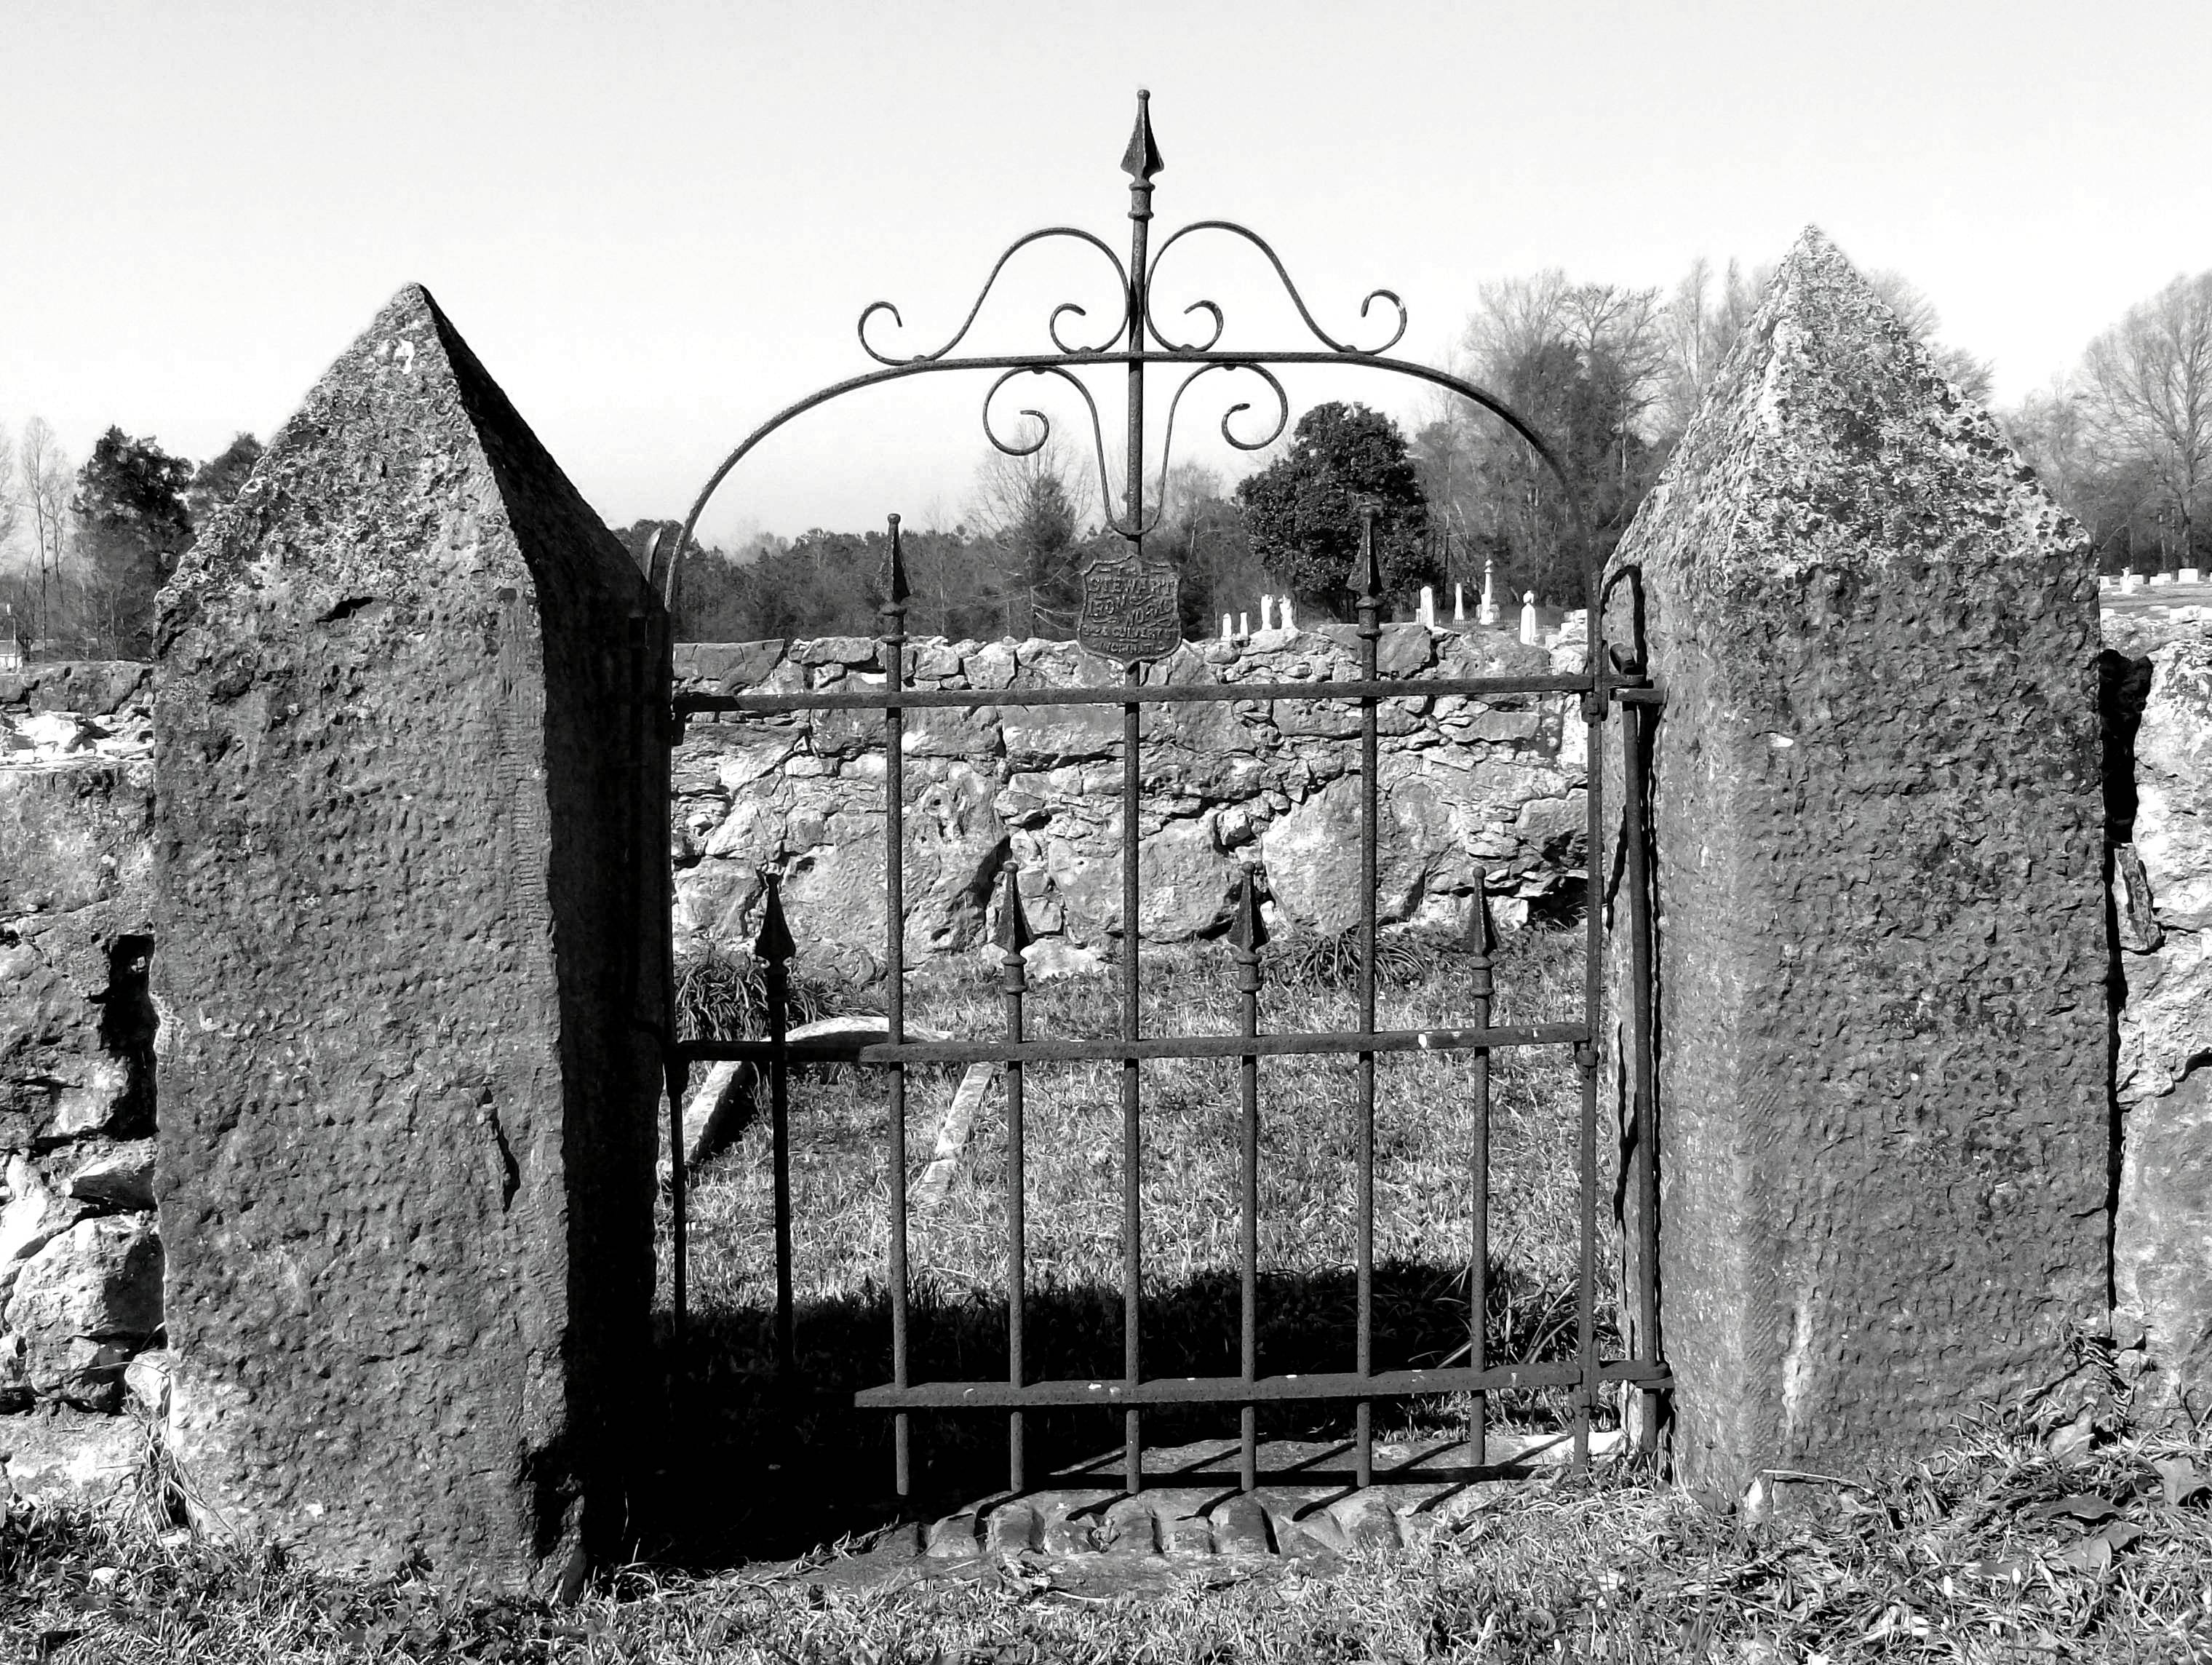
black and white, spooky, monument, arch, entrance, cemetery, monochrome, gate, gothic, grave, memorial, graveyard, ruins, headstone, history, iron, monochrome photography, ancient history